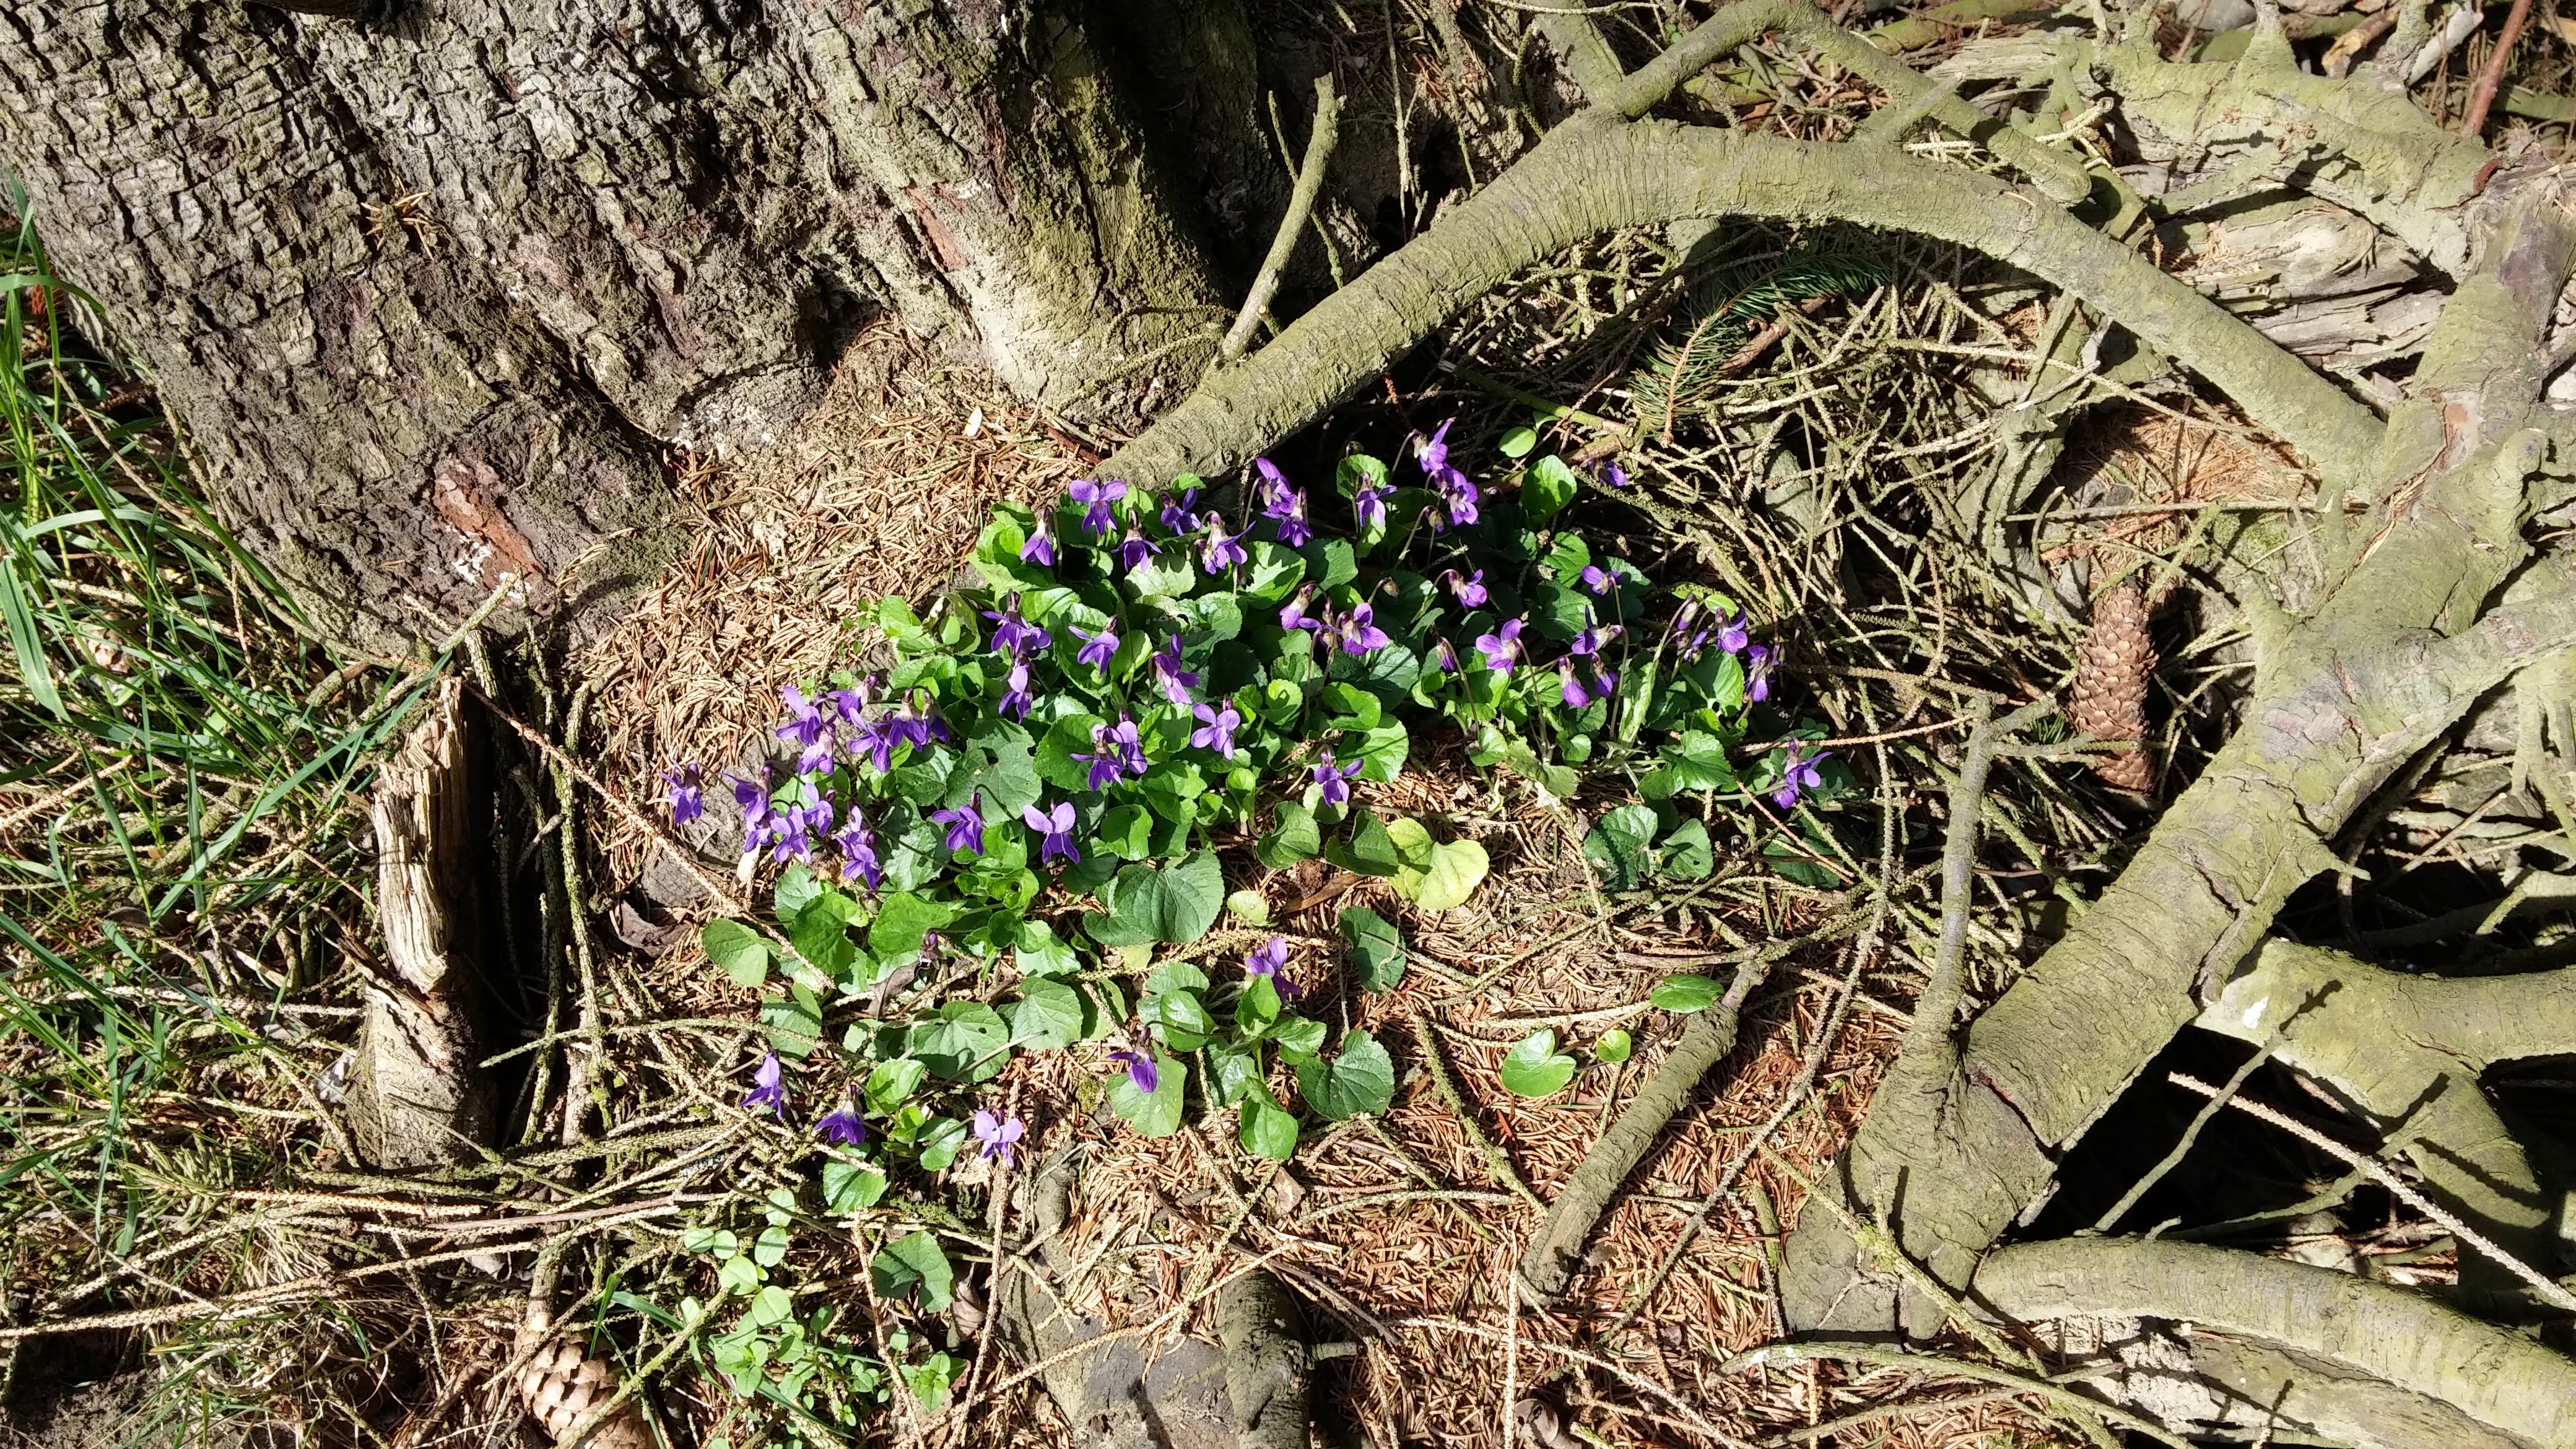
tree, nature, plant, leaf, flower, crop, soil, botany, garden, flora, wildflower, flowers, violet, woodland, flowering plant, land plant